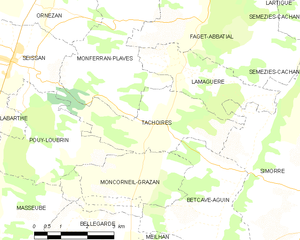
Tachoires est une commune française située dans le département du Gers, en région Occitanie.